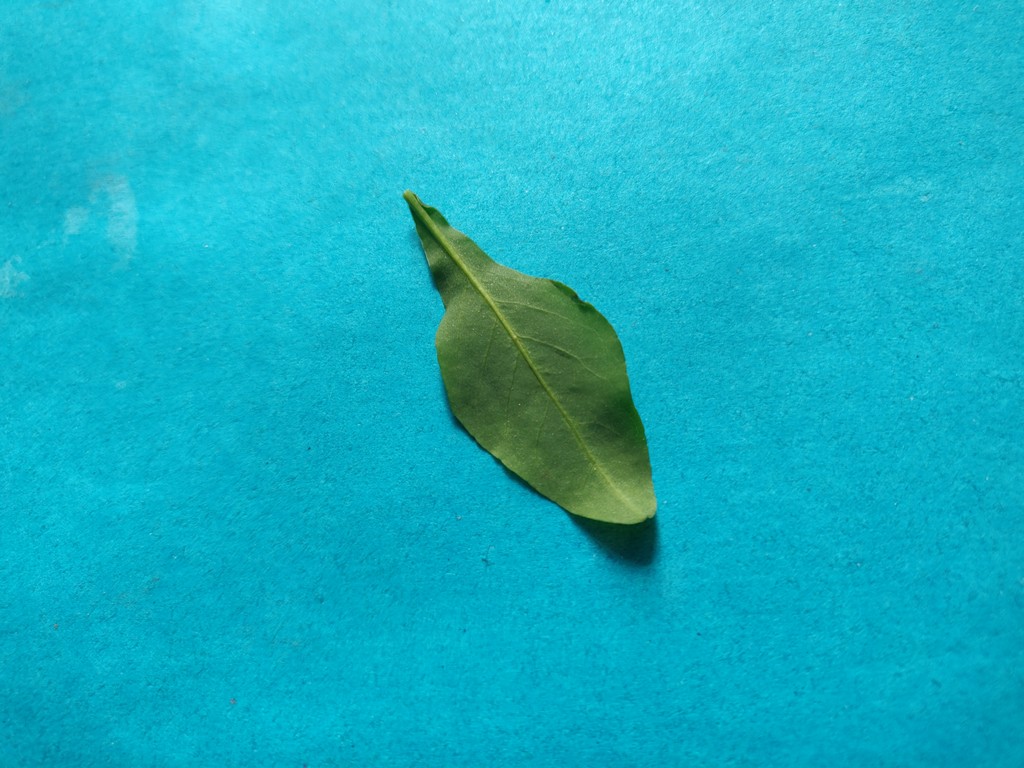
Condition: Healthy
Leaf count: single
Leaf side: back